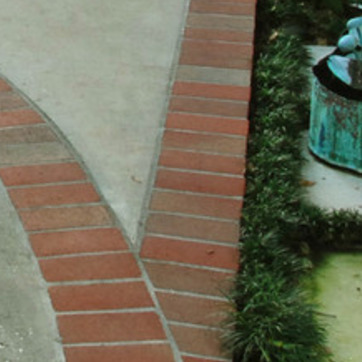
Material: brick